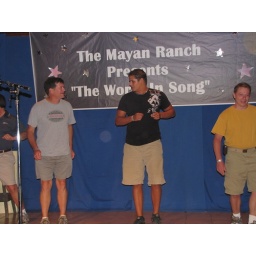
Saturday night entertainment, Nicholas in black shirt